2023 Tour de France Femmes

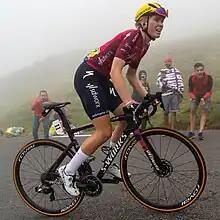
Demi Vollering (SD Worx) on the ascent of the Col du Tourmalet on stage 7

Stage 6 to Blagnac was the final chance for sprinters to win, given the parcours of the remaining stages. A breakaway including Emma Norsgaard (Movistar Team) was formed with around to go, establishing a two-minute lead. During the stage, contender Veronica Ewers (EF Education–Tibco–SVB) crashed heavily. She finished the stage, albeit in pain – it later transpired that Ewers had a broken collarbone and would not start stage 7. In the closing kilometres of the stage, the gap to the breakaway steadily fell as the sprinters teams gave chase. In the final , a tight chicane over the Toulouse tramway caused a small crash, distracting the peloton and delaying some riders as they gave chase. With 600 metres to the finish, Norsgaard launched an attack, as the gap collapsed behind her. Norsgaard held on to win the stage by a second. Charlotte Kool (Team DSM–Firmenich) finished second, with third placed Kopecky in the yellow jersey visibly annoyed not to have caught Norsgaard before the finish line. Riders subsequently criticised the chicane that was located close to the finish, with Ashleigh Moolman Pasio (AG Insurance–Soudal–Quick-Step) calling it "super, super dangerous".